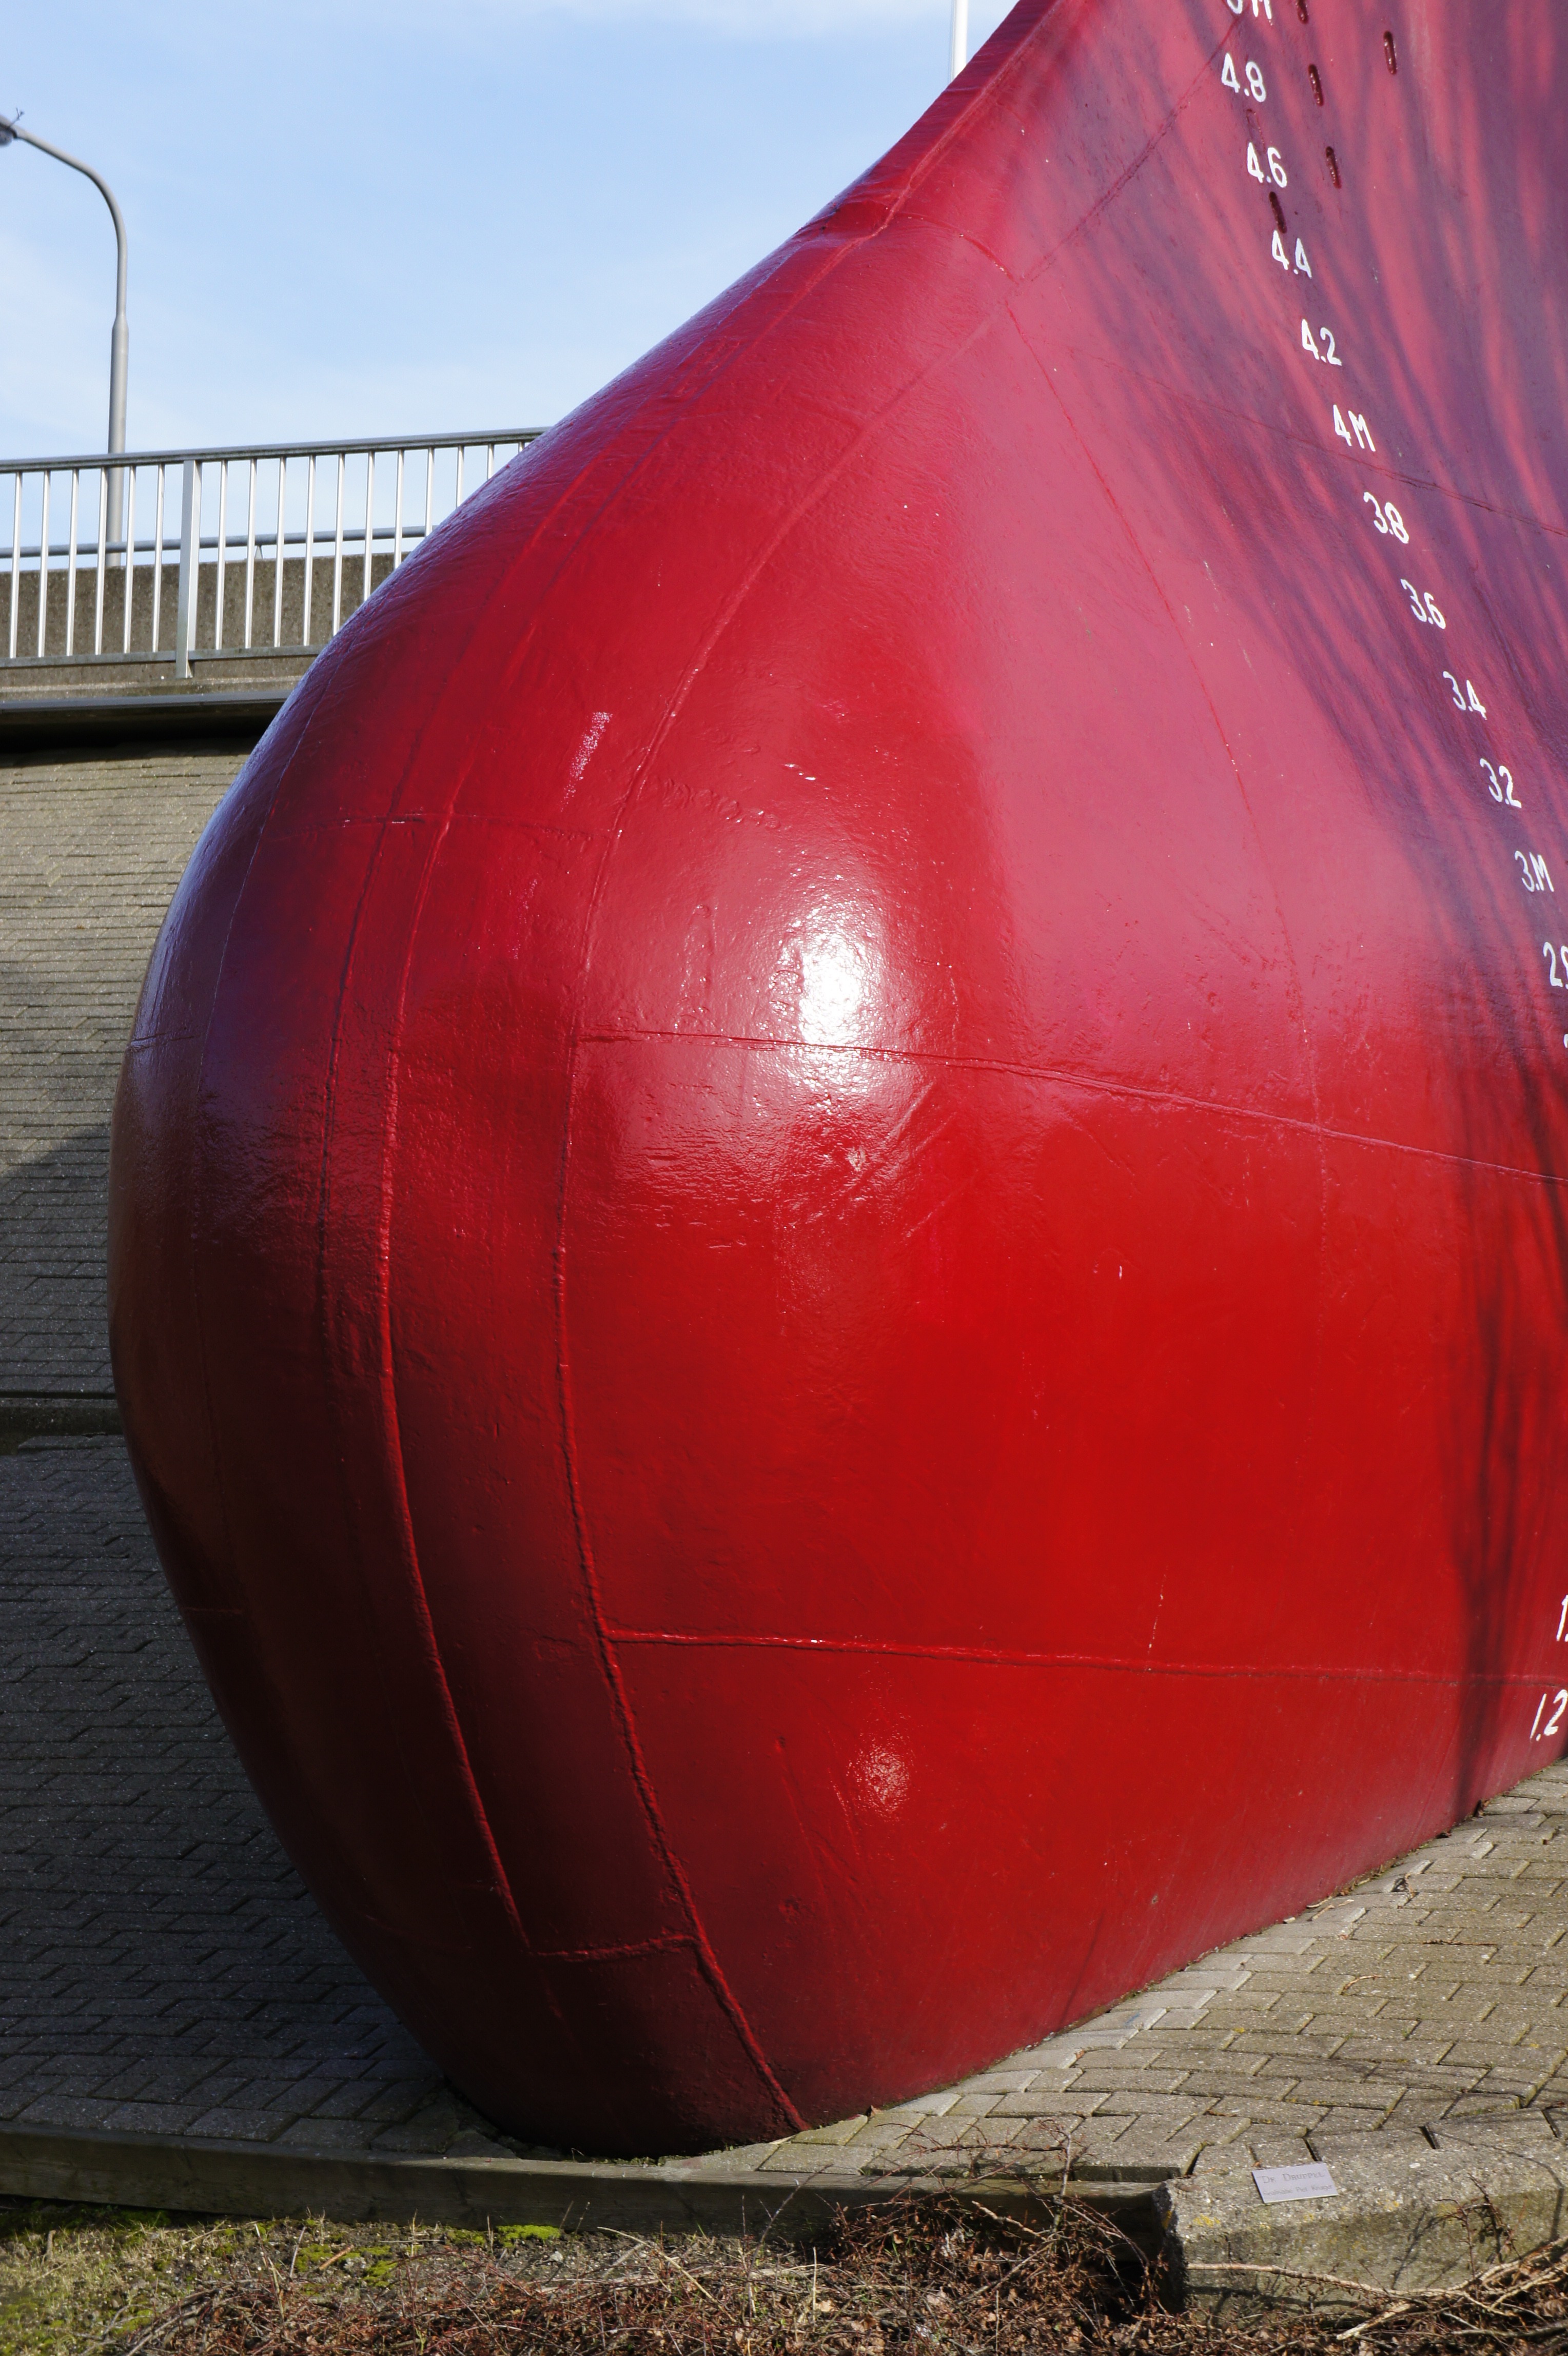
wheel, ship, red, color, art, ball, shape, dyke, man made object